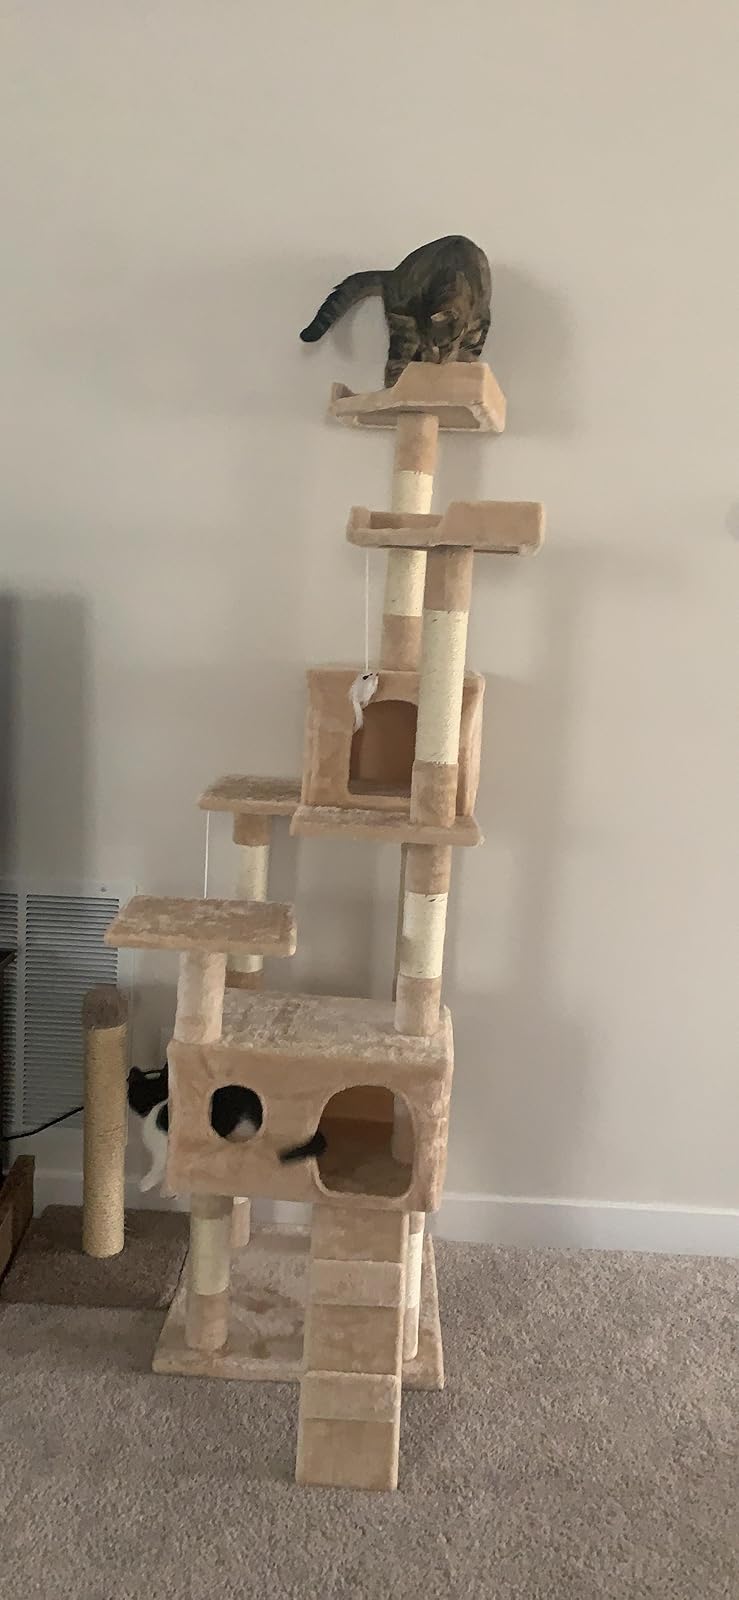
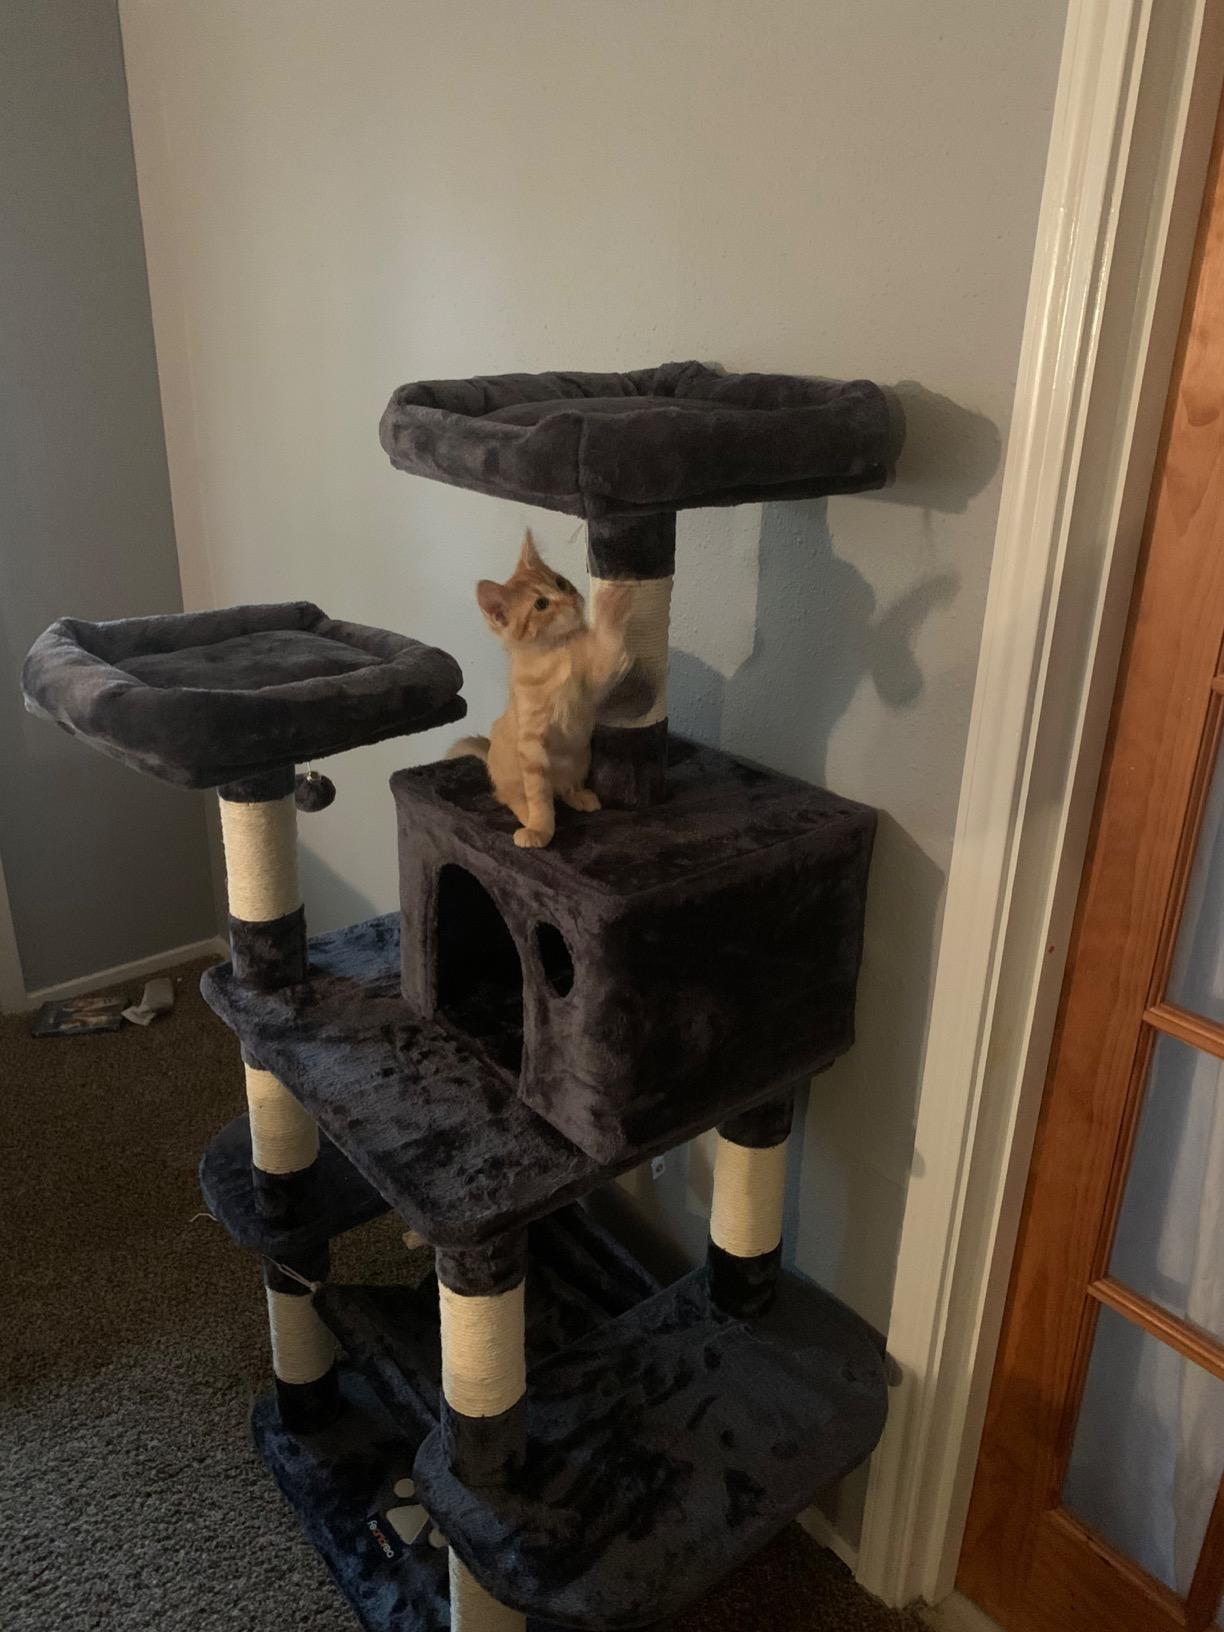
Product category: items_cat tree
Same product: no